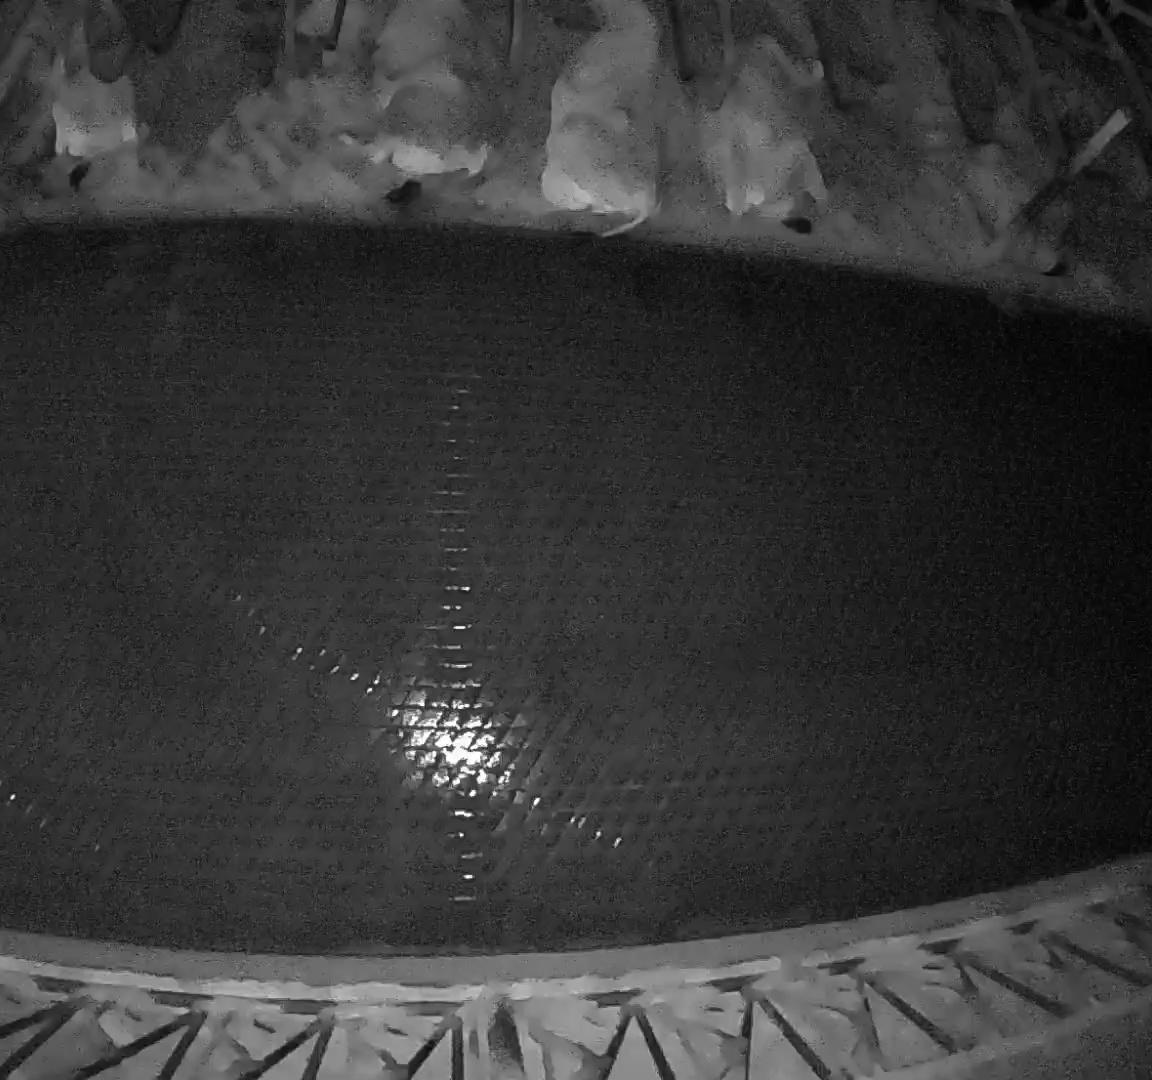
Number of cows: 5